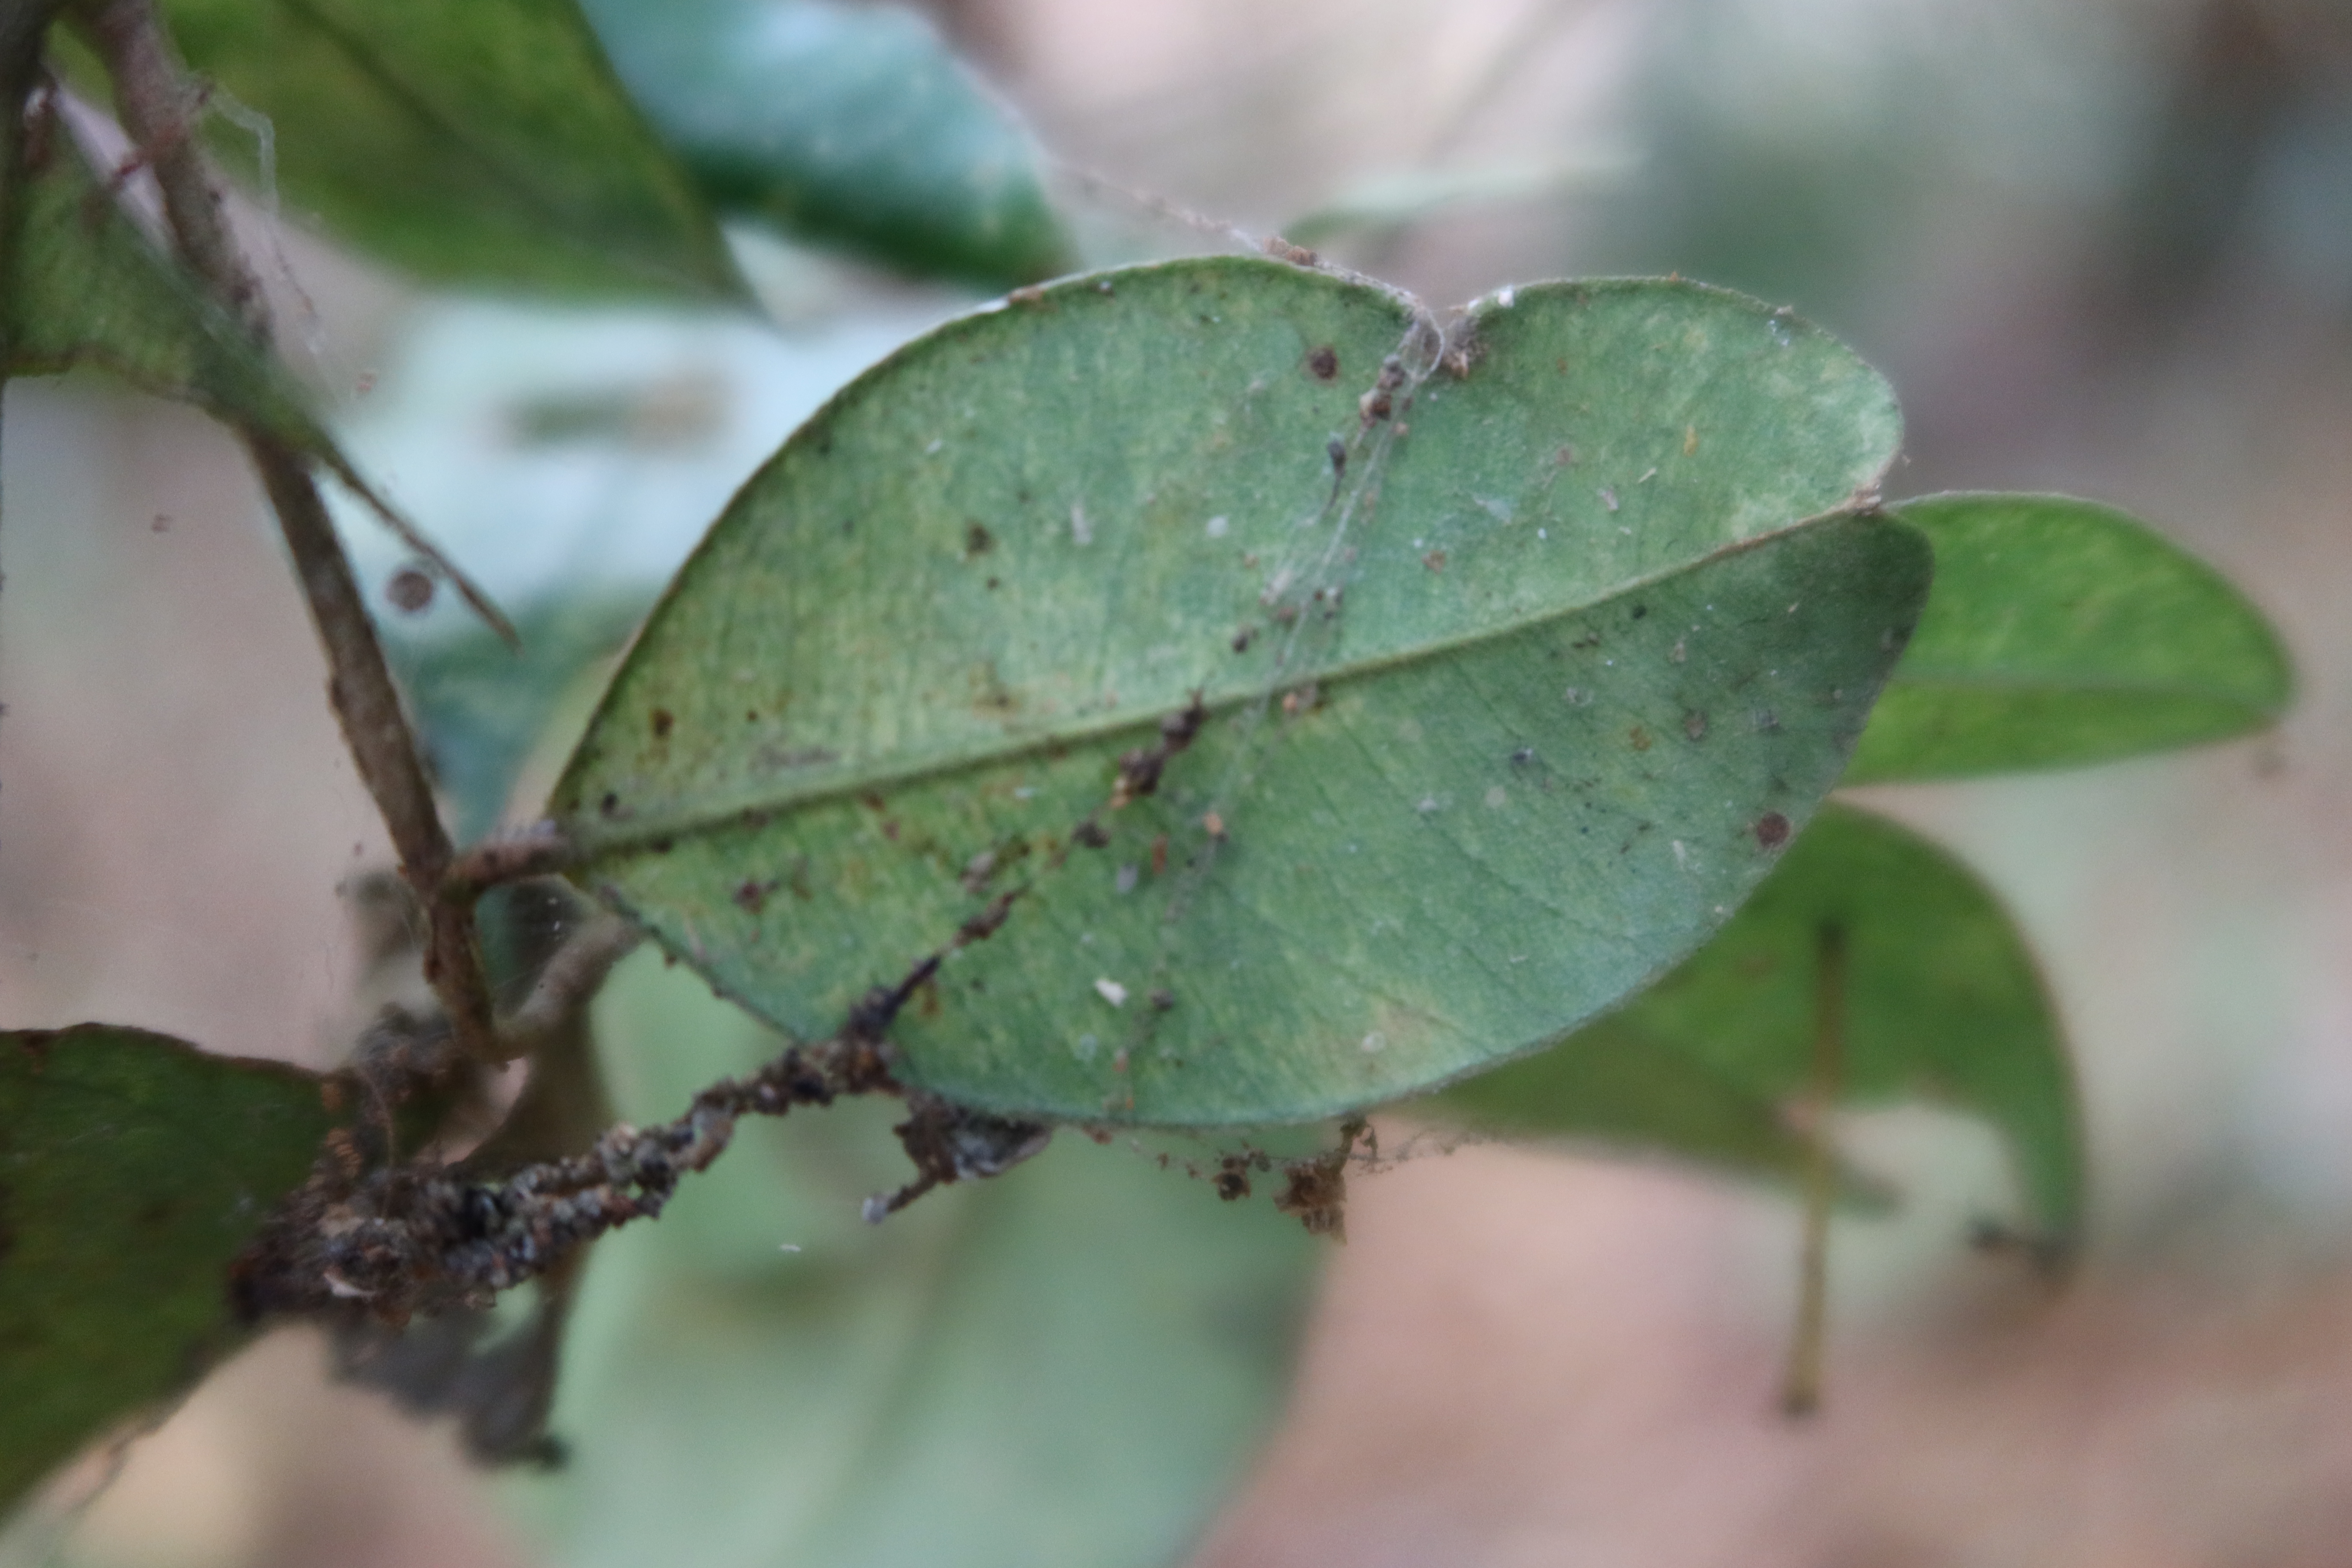
Label: Downy mildew